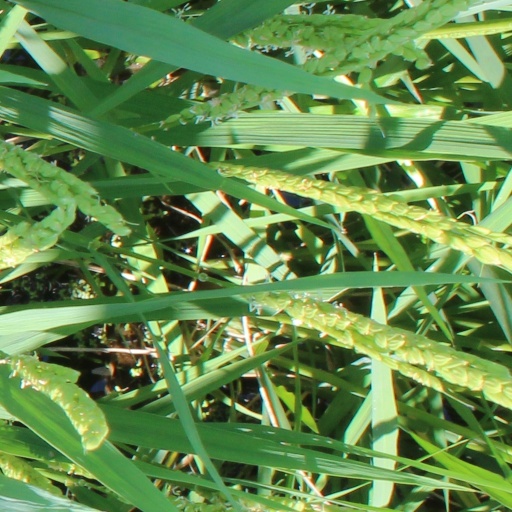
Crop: rice